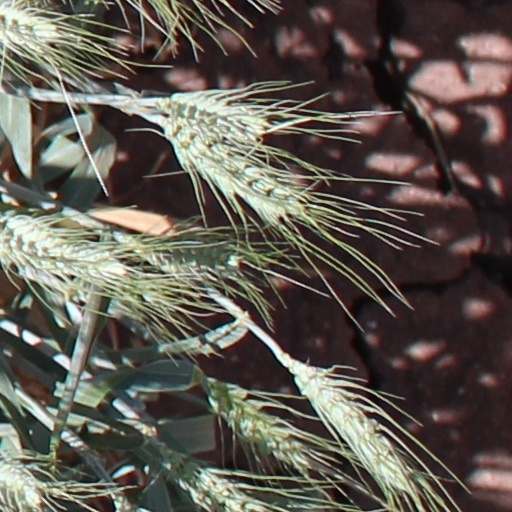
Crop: wheat